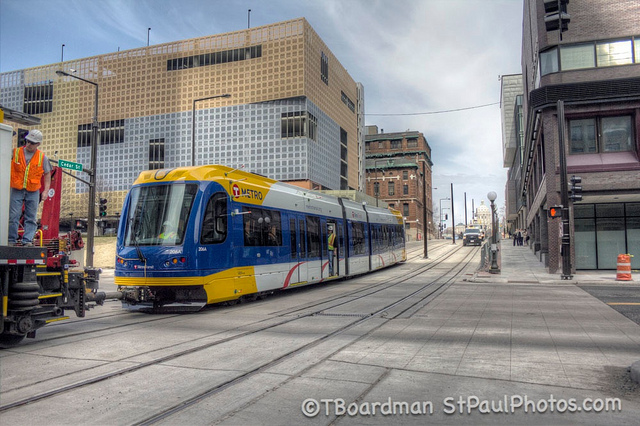
A Metro train is on the rails between buildings.

A train traveling through a city next to tall buildings.

Commercial train moving down the center of a city.

A street train driving behind another one street train.